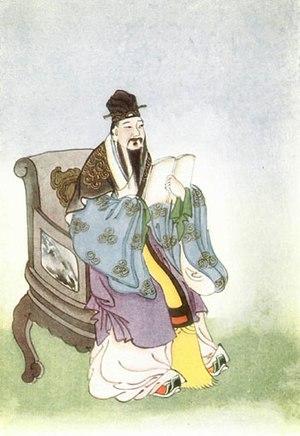
Mencius, de son nom personnel Meng Ke, ou Meng Tzeu, est un penseur chinois confucéen ayant vécu aux alentours de 380 av. J.-C.-289 av. J.-C.